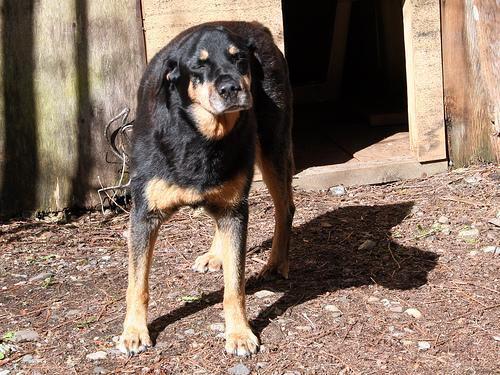
Rottweiler